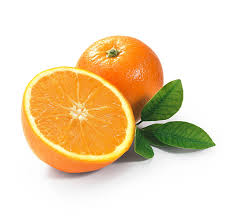
Label: Orange